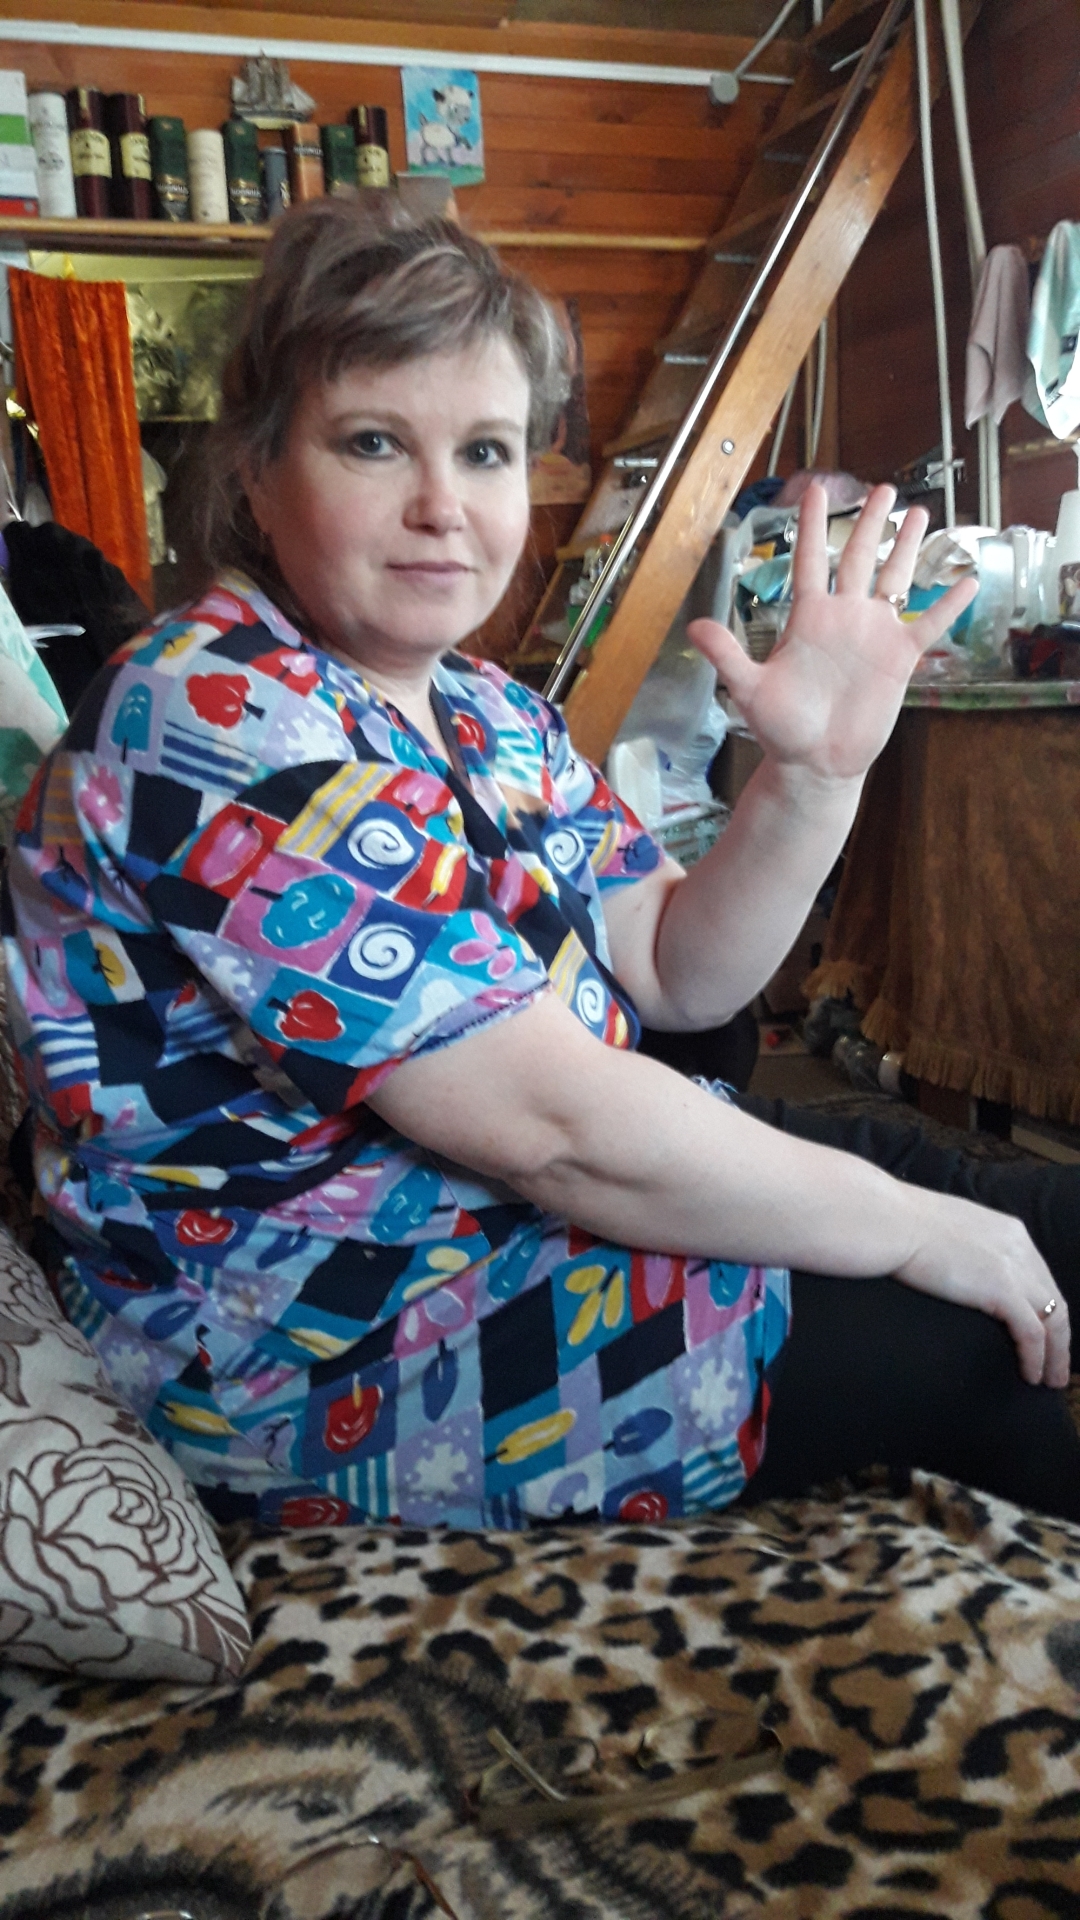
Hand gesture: palm